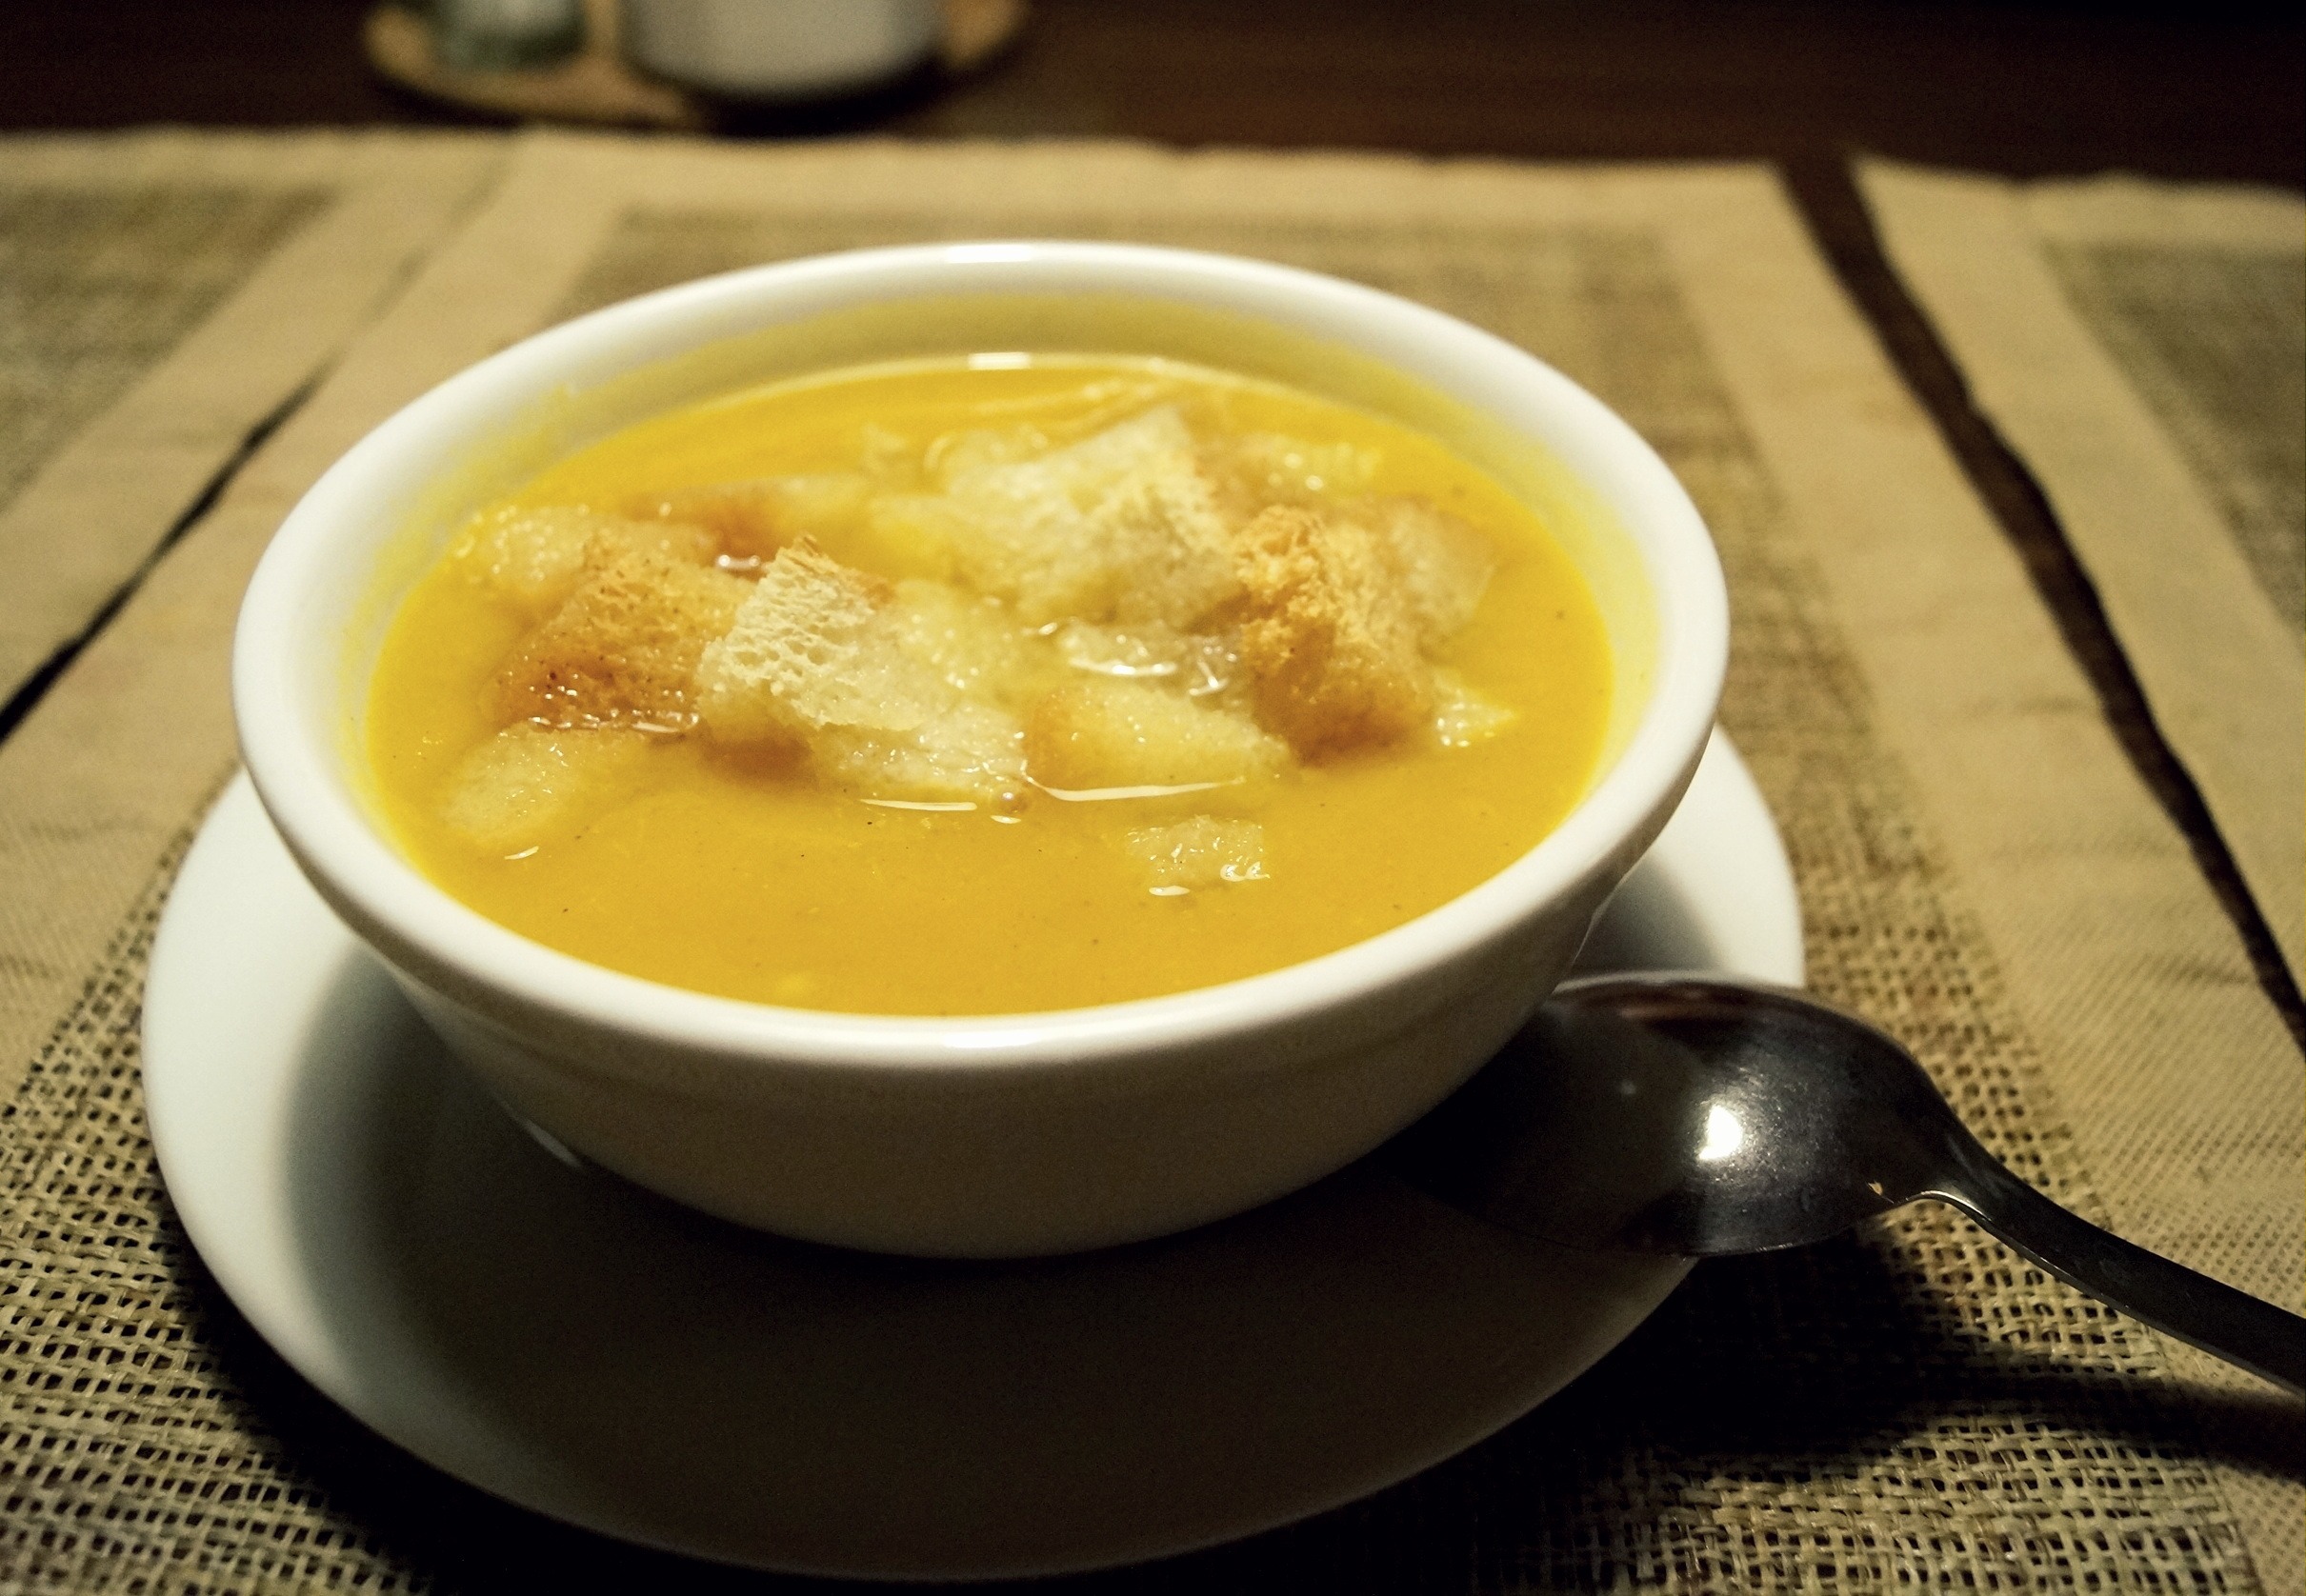
dish, meal, food, produce, vegetable, cuisine, cream, soup, peas, curry, flowering plant